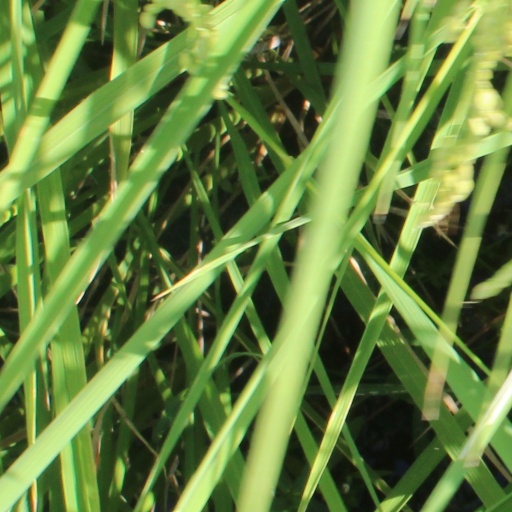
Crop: rice